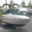
Label: ship